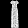
Label: Dress